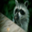
Label: raccoon